Belt buckle

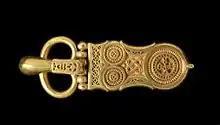
Byzantine belt buckle from the late 6th or 7th century, with the chape to the right

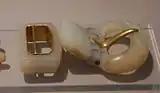
A Ming dynasty white jade belt buckle with gold

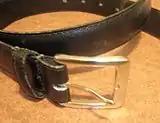
Frame-style buckle: A conventional belt buckle with single square frame and prong

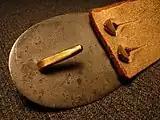
Plate-style "buckle: Back side of original US Civil War buckle, showing bent-arrow chape-end attachment and single-hook mordant

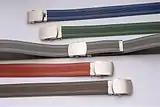
Box-frame "buckle: Box-frame "buckles"

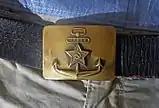
Belt buckle from the Russian navy.

A belt buckle is a buckle, a clasp for fastening two ends, such as of straps or a belt, in which a device attached to one of the ends is fitted or coupled to the other. The word enters Middle English via Old French and the Latin "buccula" or "cheek-strap," as for a helmet. Belt buckles and other fixtures are used on a variety of belts, including cingula, baltea, baldrics and later waist-belts.